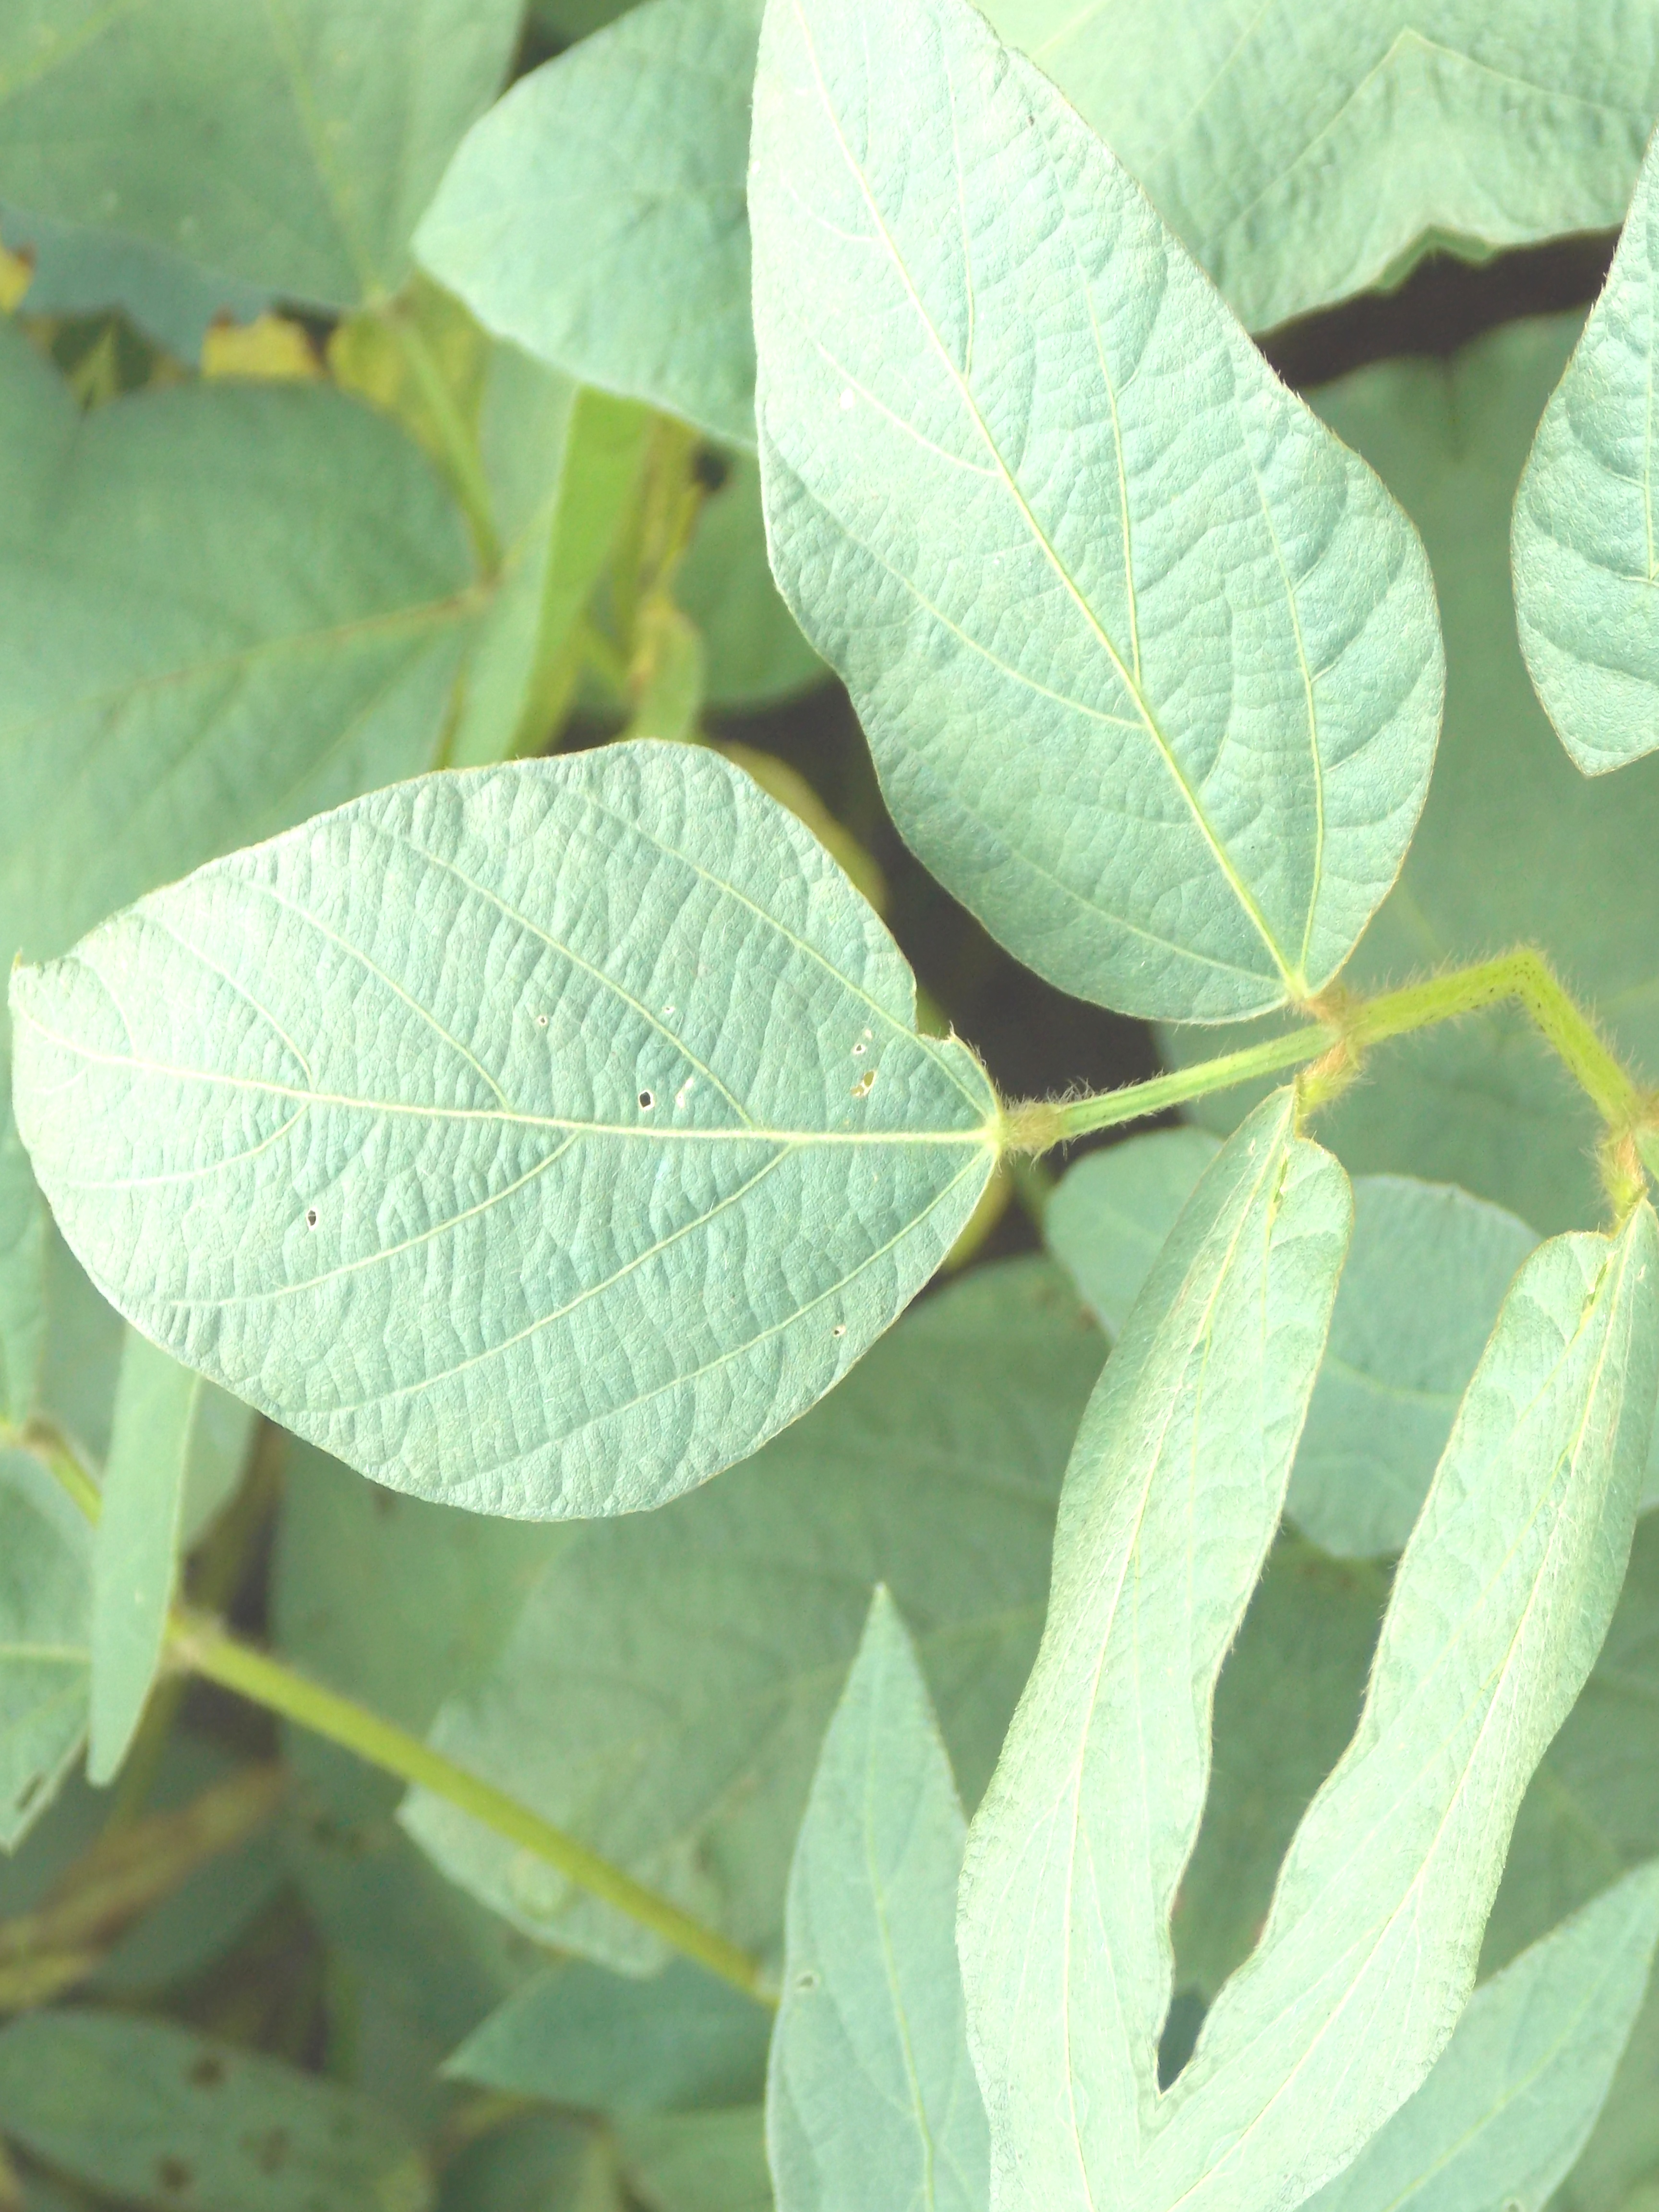
Label: Healthy